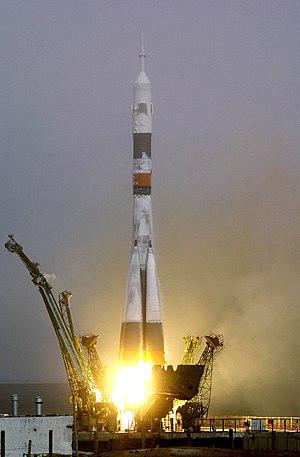
Cette page présente la chronologie des événements qui se sont produits durant l'année 2000 dans le domaine de l'astronautique.